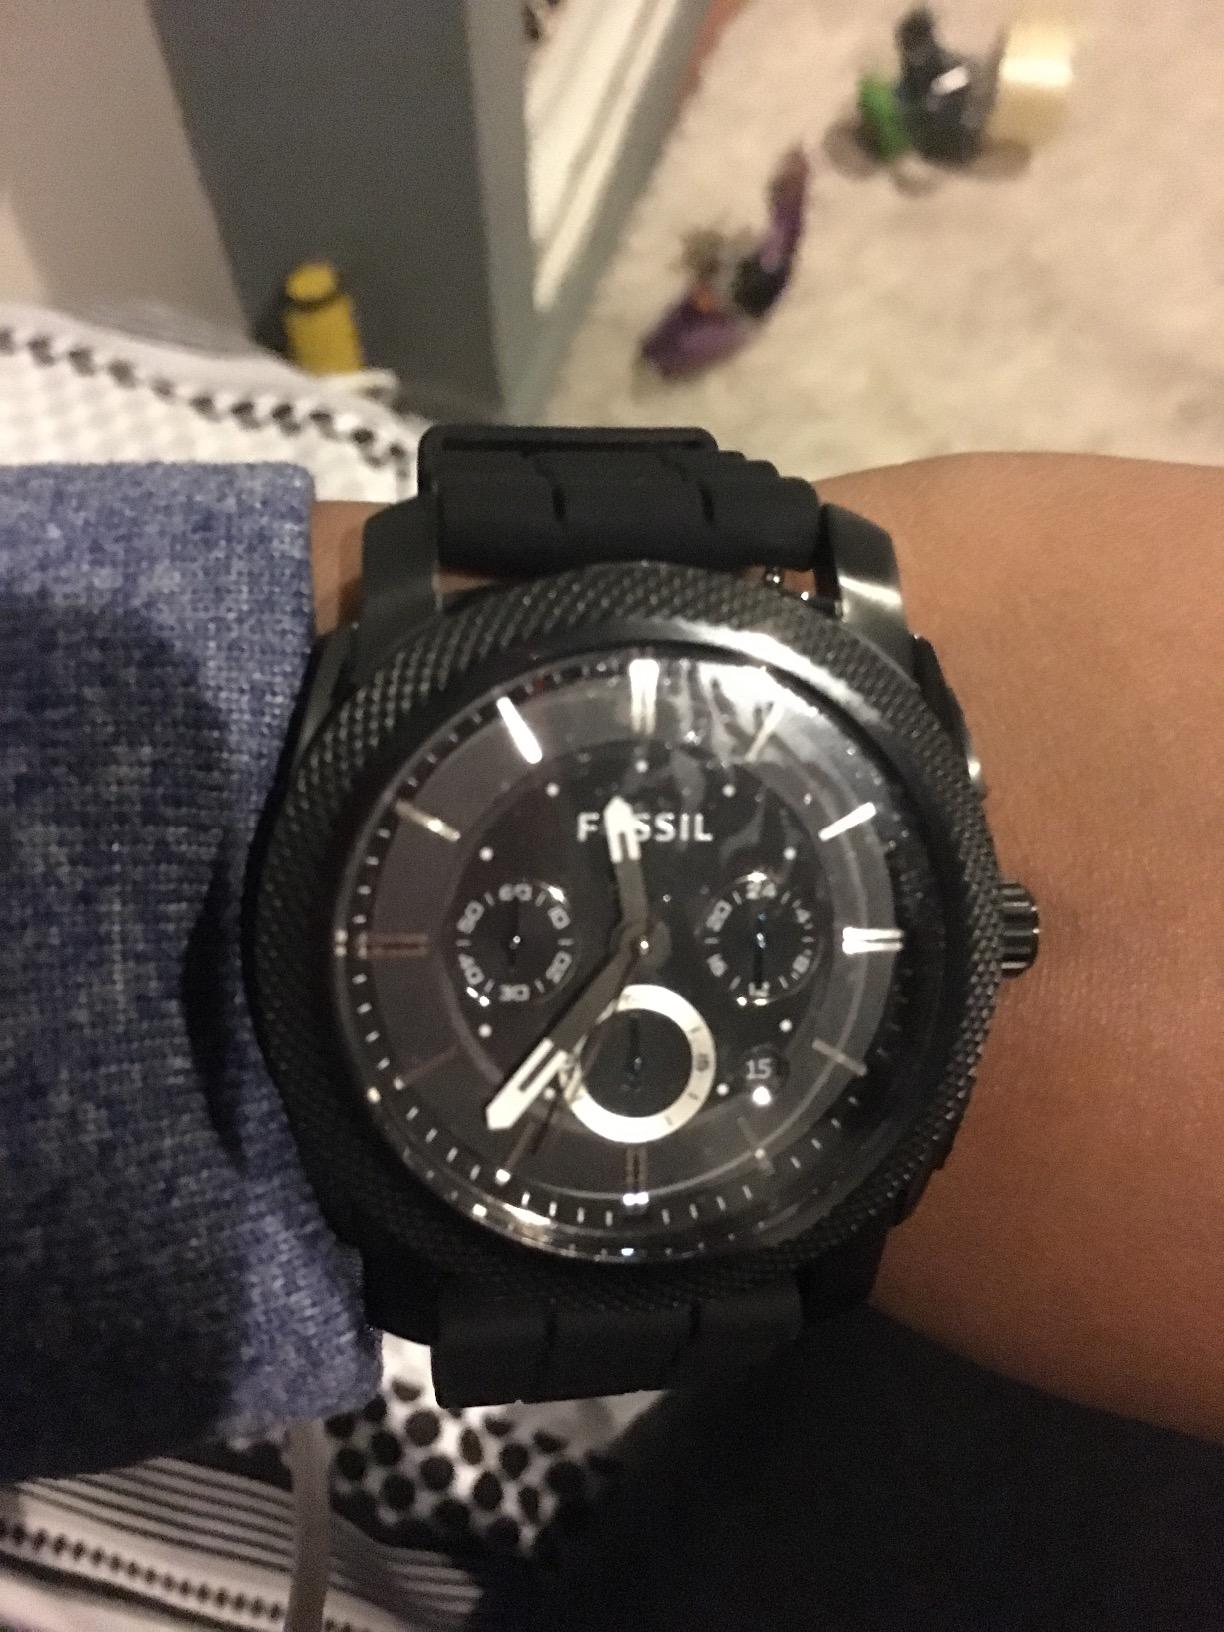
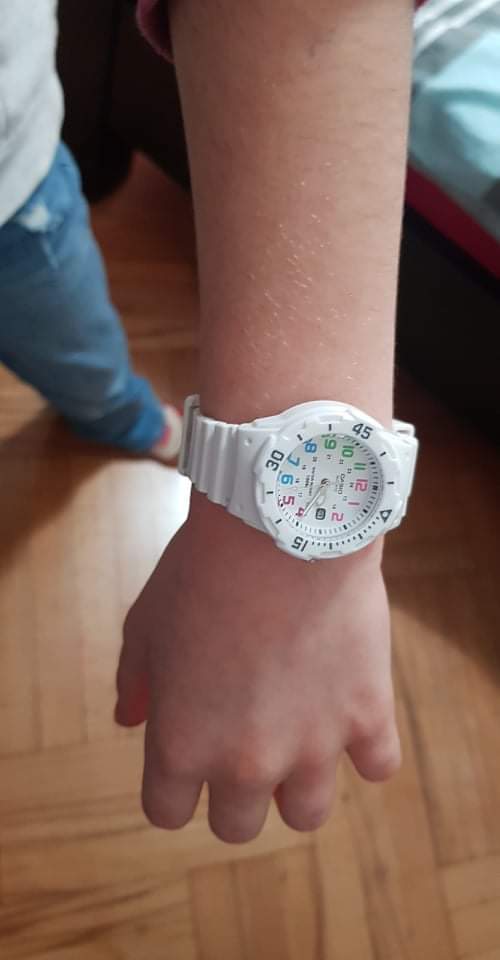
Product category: accessories_watch
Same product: no